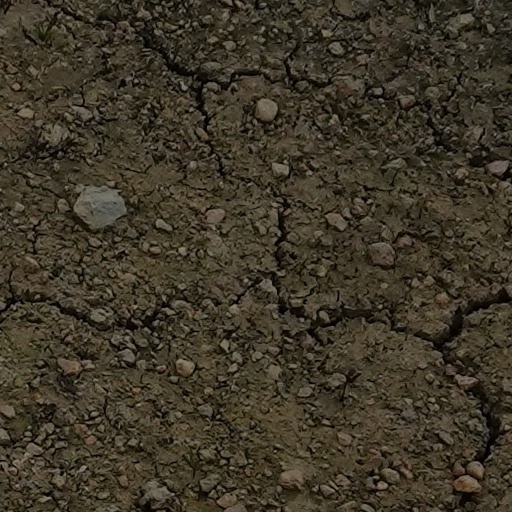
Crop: wheat